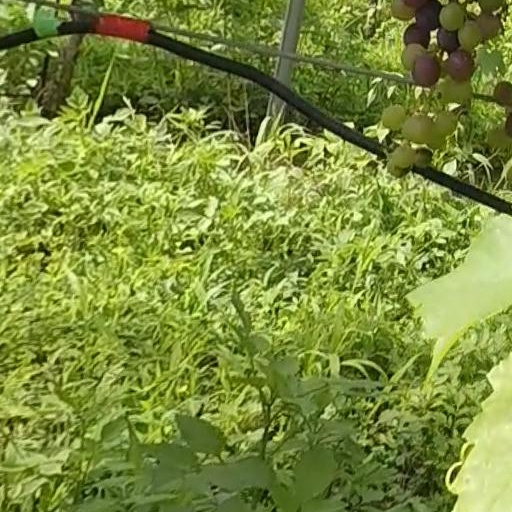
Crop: grape